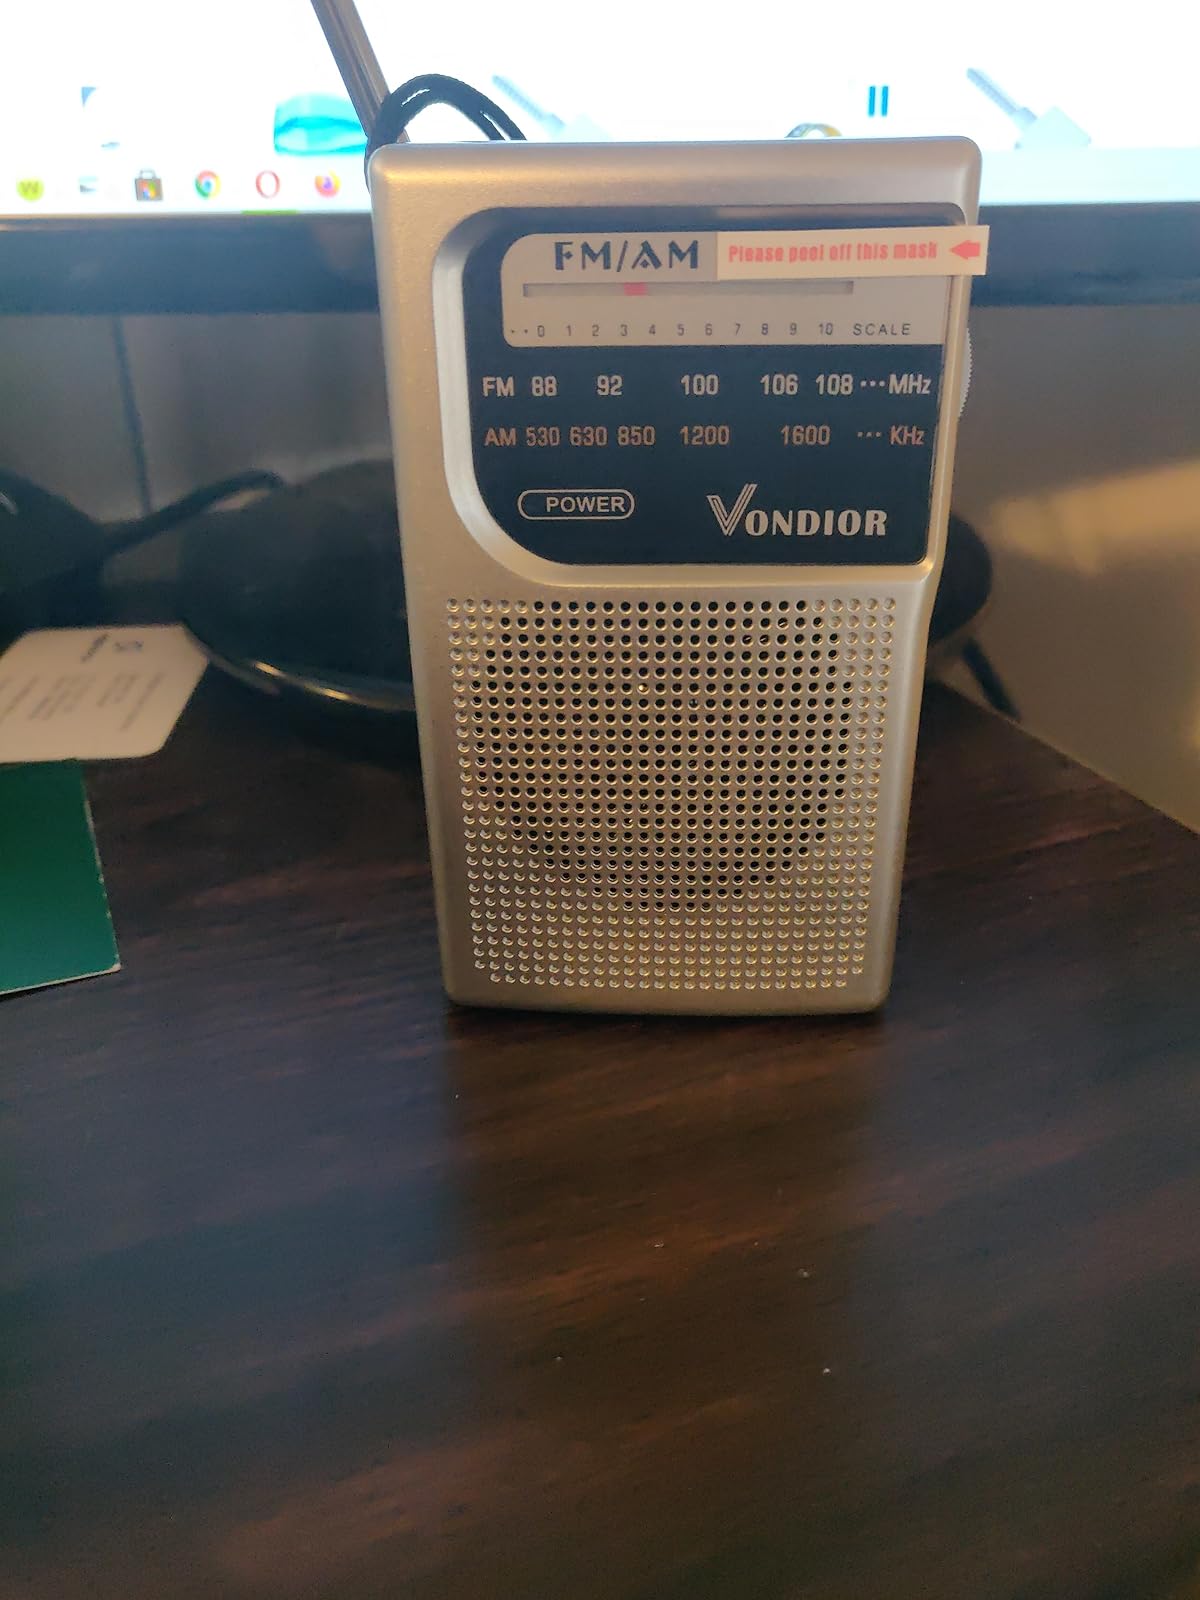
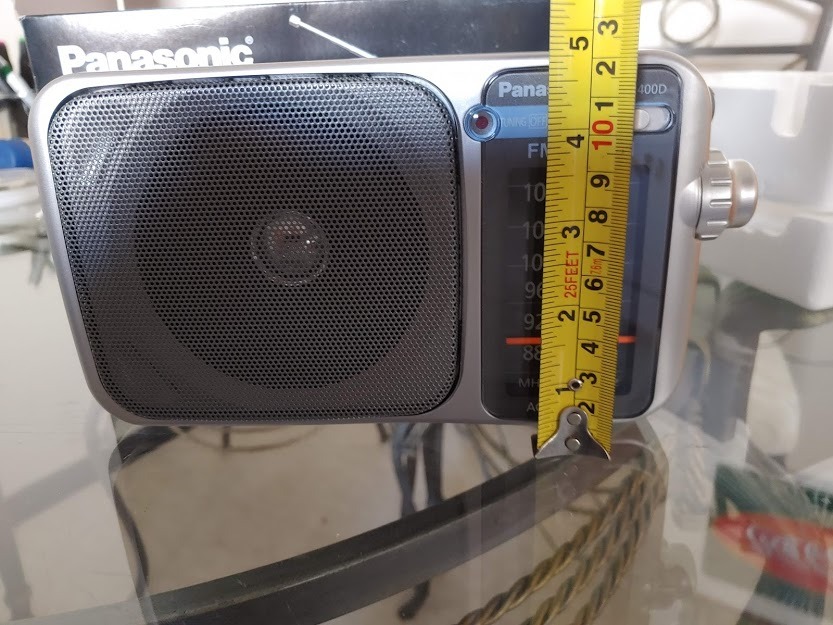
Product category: radio
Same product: no